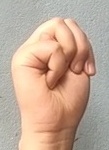
ASL sign: M